Prussia

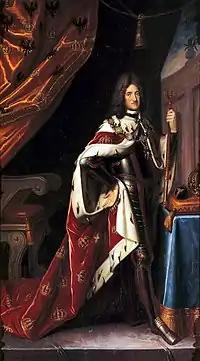
Frederick I, King in Prussia

On 10 April 1525, after signing of the Treaty of Kraków, which officially ended the Polish–Teutonic War (1519–21), in the main square of the Polish capital Kraków, Albert I resigned his position as Grand Master of the Teutonic Order and received the title "Duke of Prussia" from King Zygmunt I the Old of Poland. As a symbol of vassalage, Albert received a standard with the Prussian coat of arms from the Polish king. The black Prussian eagle on the flag was augmented with a letter "S" (for Sigismundus) and had a crown placed around its neck as a symbol of submission to Poland. Albert I, a member of a cadet branch of the House of Hohenzollern became a Lutheran Protestant and secularized the Order's Prussian territories. This was the area east of the mouth of the Vistula river, later sometimes called "Prussia proper". For the first time, these lands came into the hands of a branch of the Hohenzollern family, who already ruled the Margraviate of Brandenburg, since the 15th century. Furthermore, with his renunciation of the Order, Albert could now marry and produce legitimate heirs.